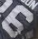
Number: 6